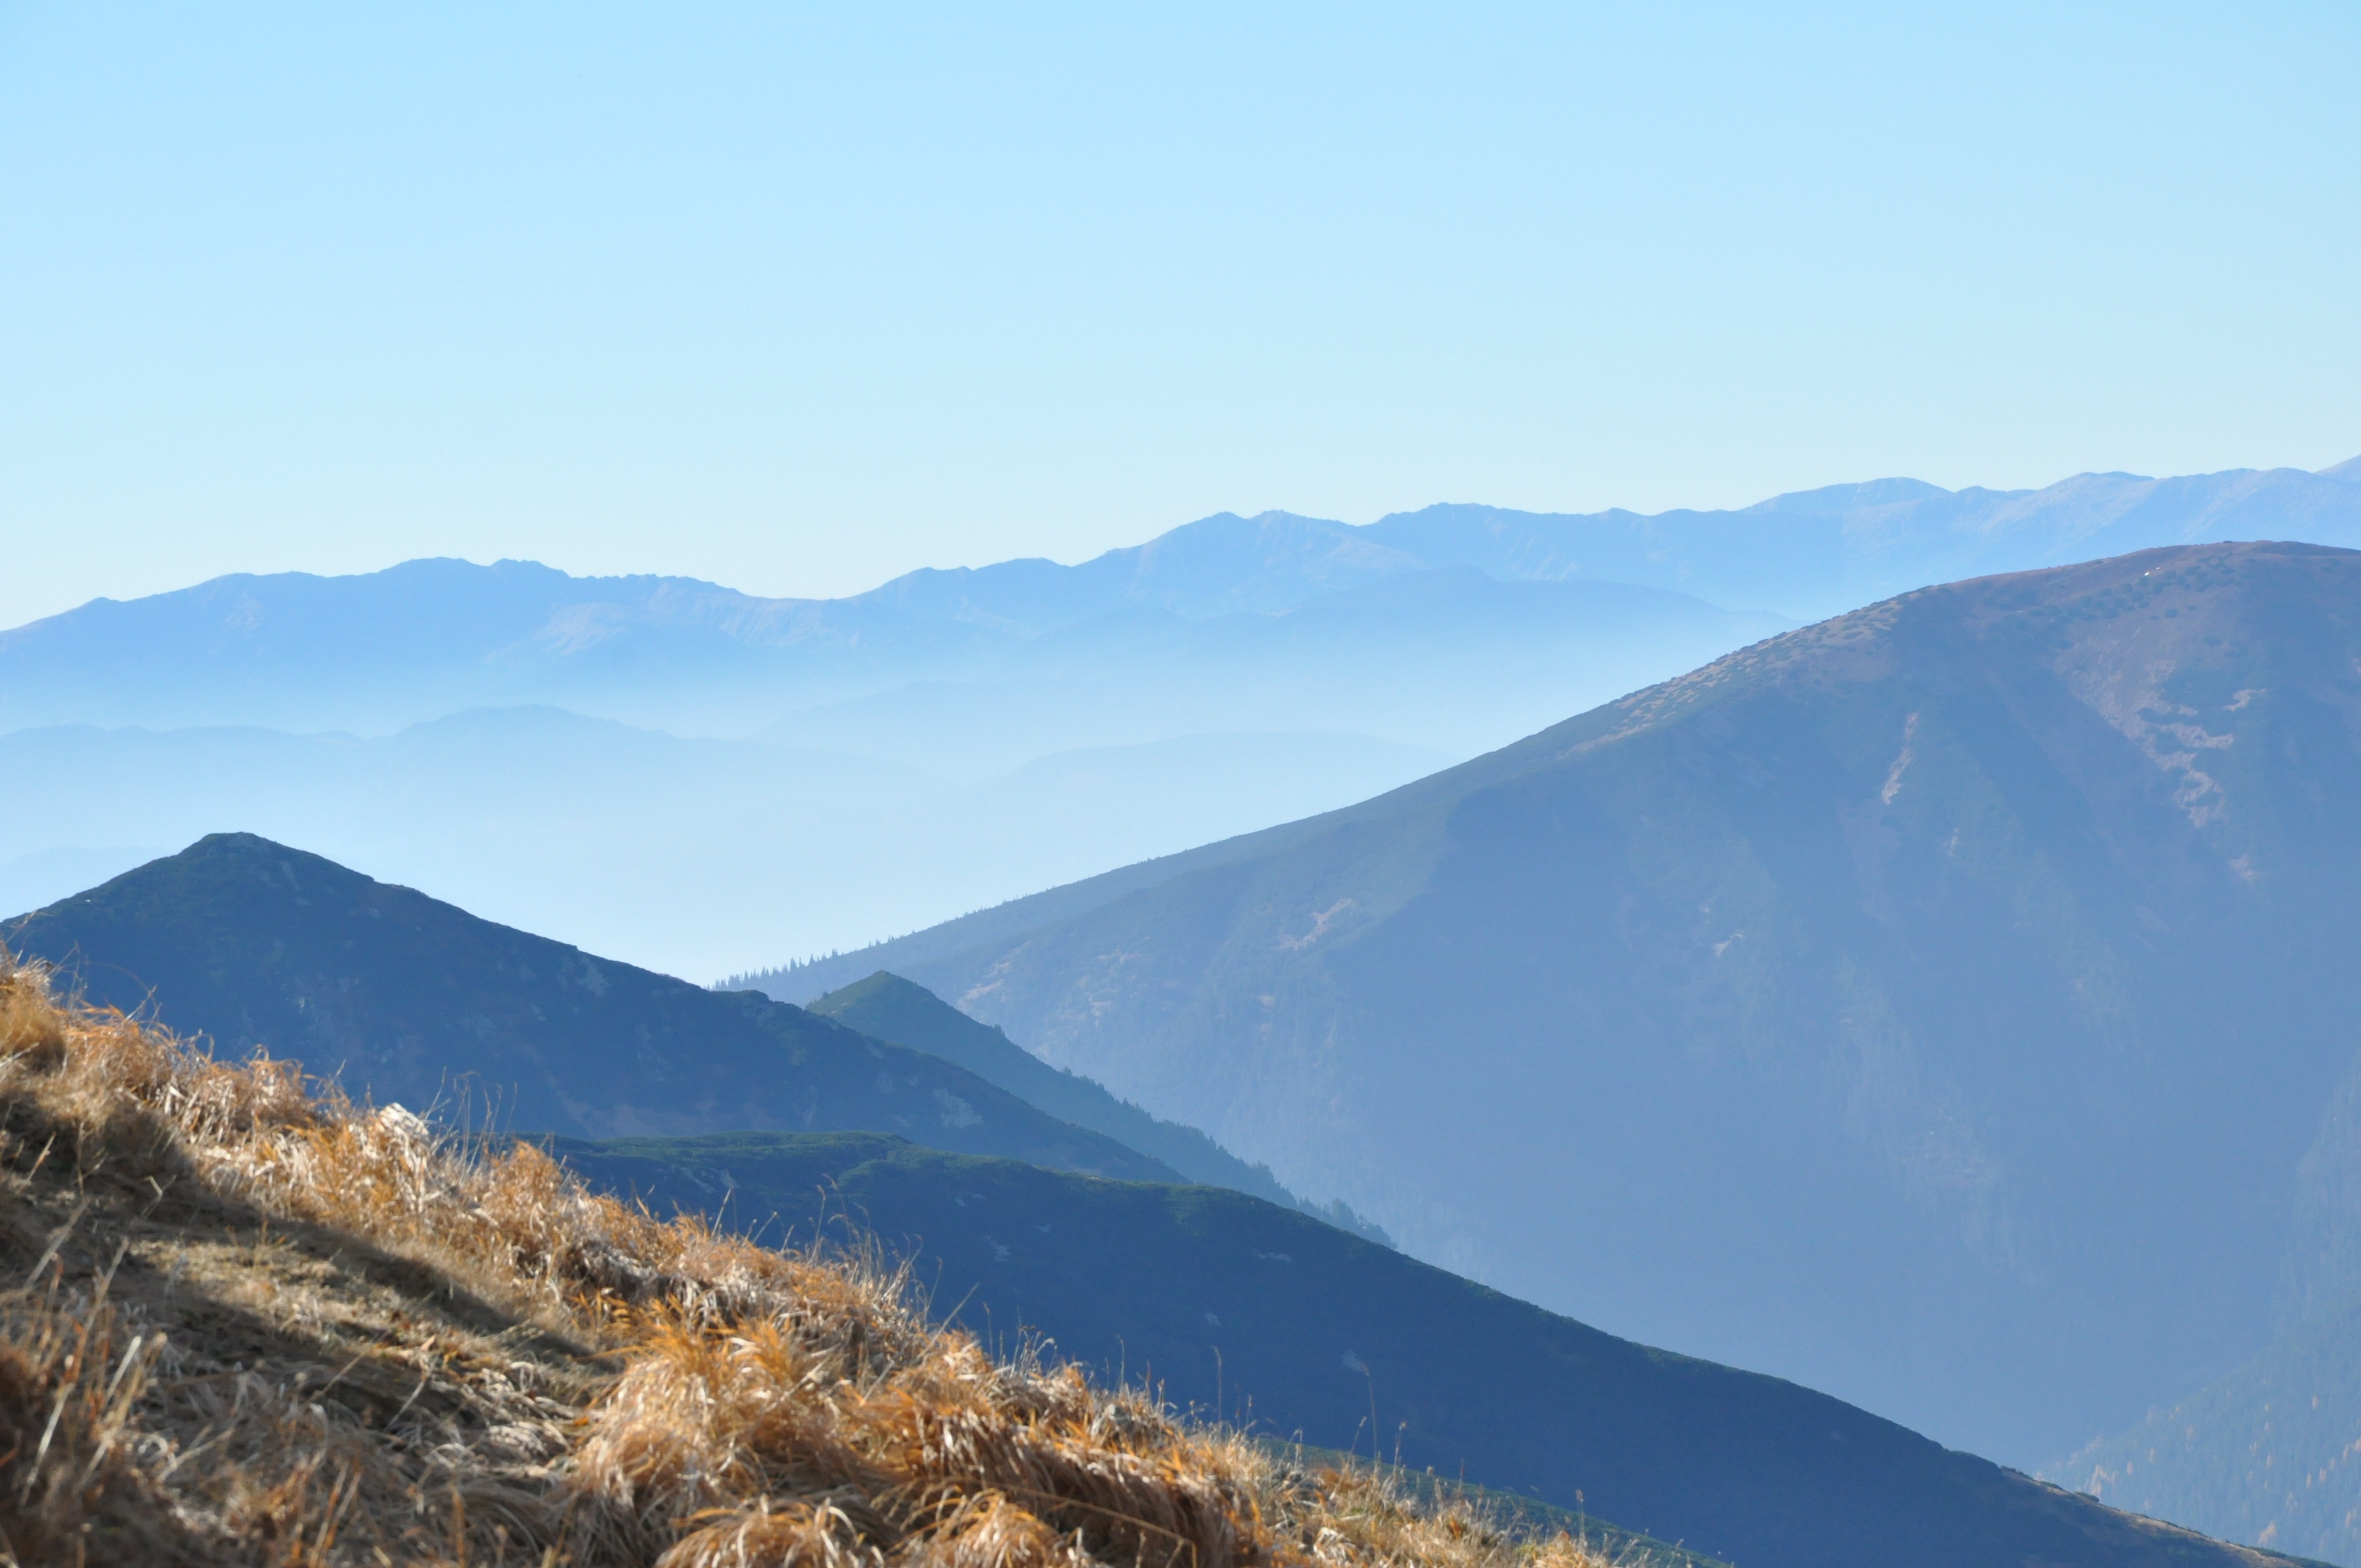
landscape, nature, wilderness, mountain, snow, winter, sky, hill, adventure, view, valley, mountain range, autumn, weather, blue, ridge, summit, mountains, alps, poland, plateau, fell, top, landform, mountain pass, kasprowy wierch, geographical feature, mountainous landforms